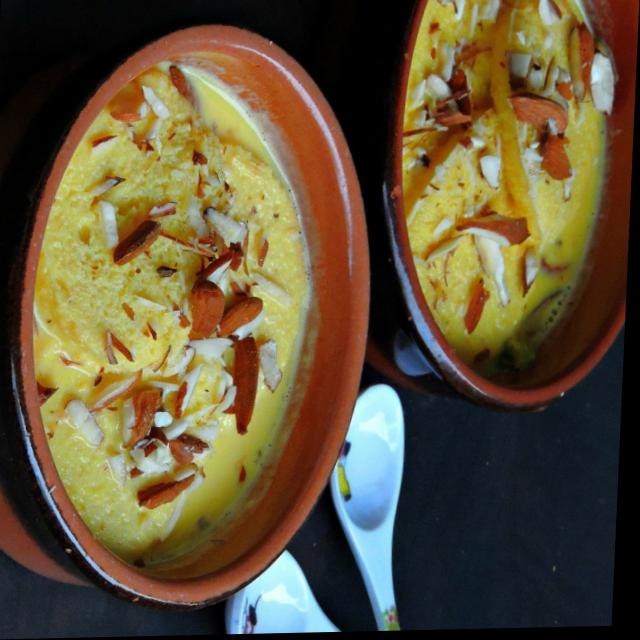
Dish: ras_malai